'Wag Kang Lilingon

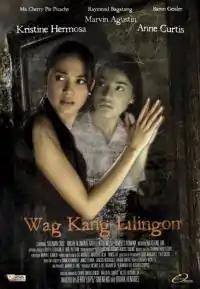
Theatrical release poster

Wag Kang Lilingon (English: Don't Turn Away; more specifically Don't Look Back) is a 2006 Filipino horror anthology film directed by Jerry Lopez Sineneng and Quark Henares and starring Anne Curtis and Kristine Hermosa. It was the first film co-produced by Viva Films and Star Cinema years after Viva ended its ties with ABS-CBN in 2001.